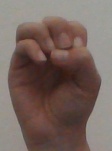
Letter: ha